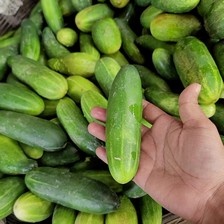
Label: cucumber